Firefighting in the United States

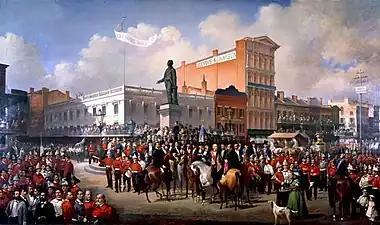
"Volunteer Firemen's Parade, March 4th 1872" in New Orleans around the statue of Henry Clay. Painting by Victor Pierson and Paul E. Poincy.

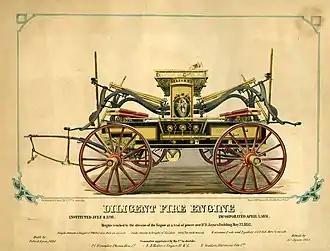
"Diligent Fire Engine" (1820), built by Patrick Lyon, Philadelphia.

Firefighting in the United States can be traced back to the 17th century when, after a great conflagration in Boston in 1631, the Massachusetts Bay Colony passed a law banning smoking in public places.